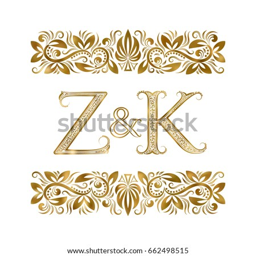
z and person initials vintage logo .